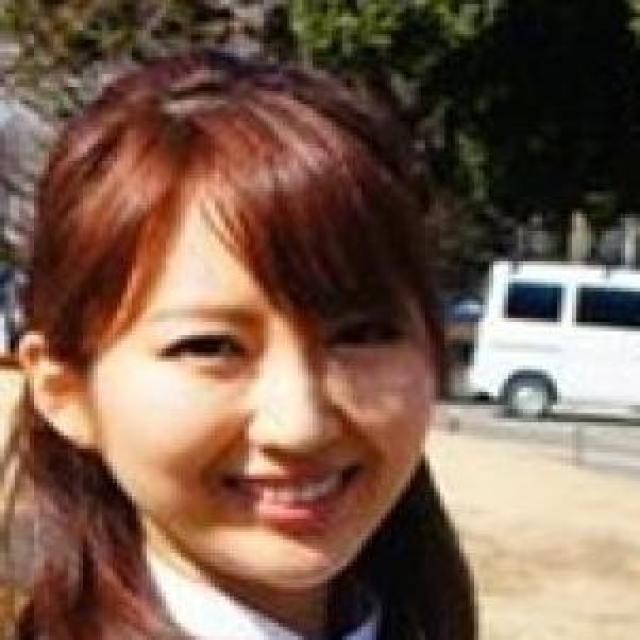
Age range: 21-44